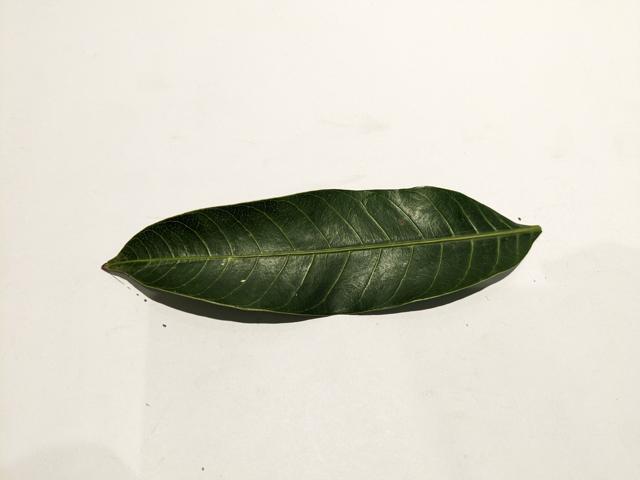
Mango leaf variety: Himsagar